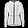
Label: Coat